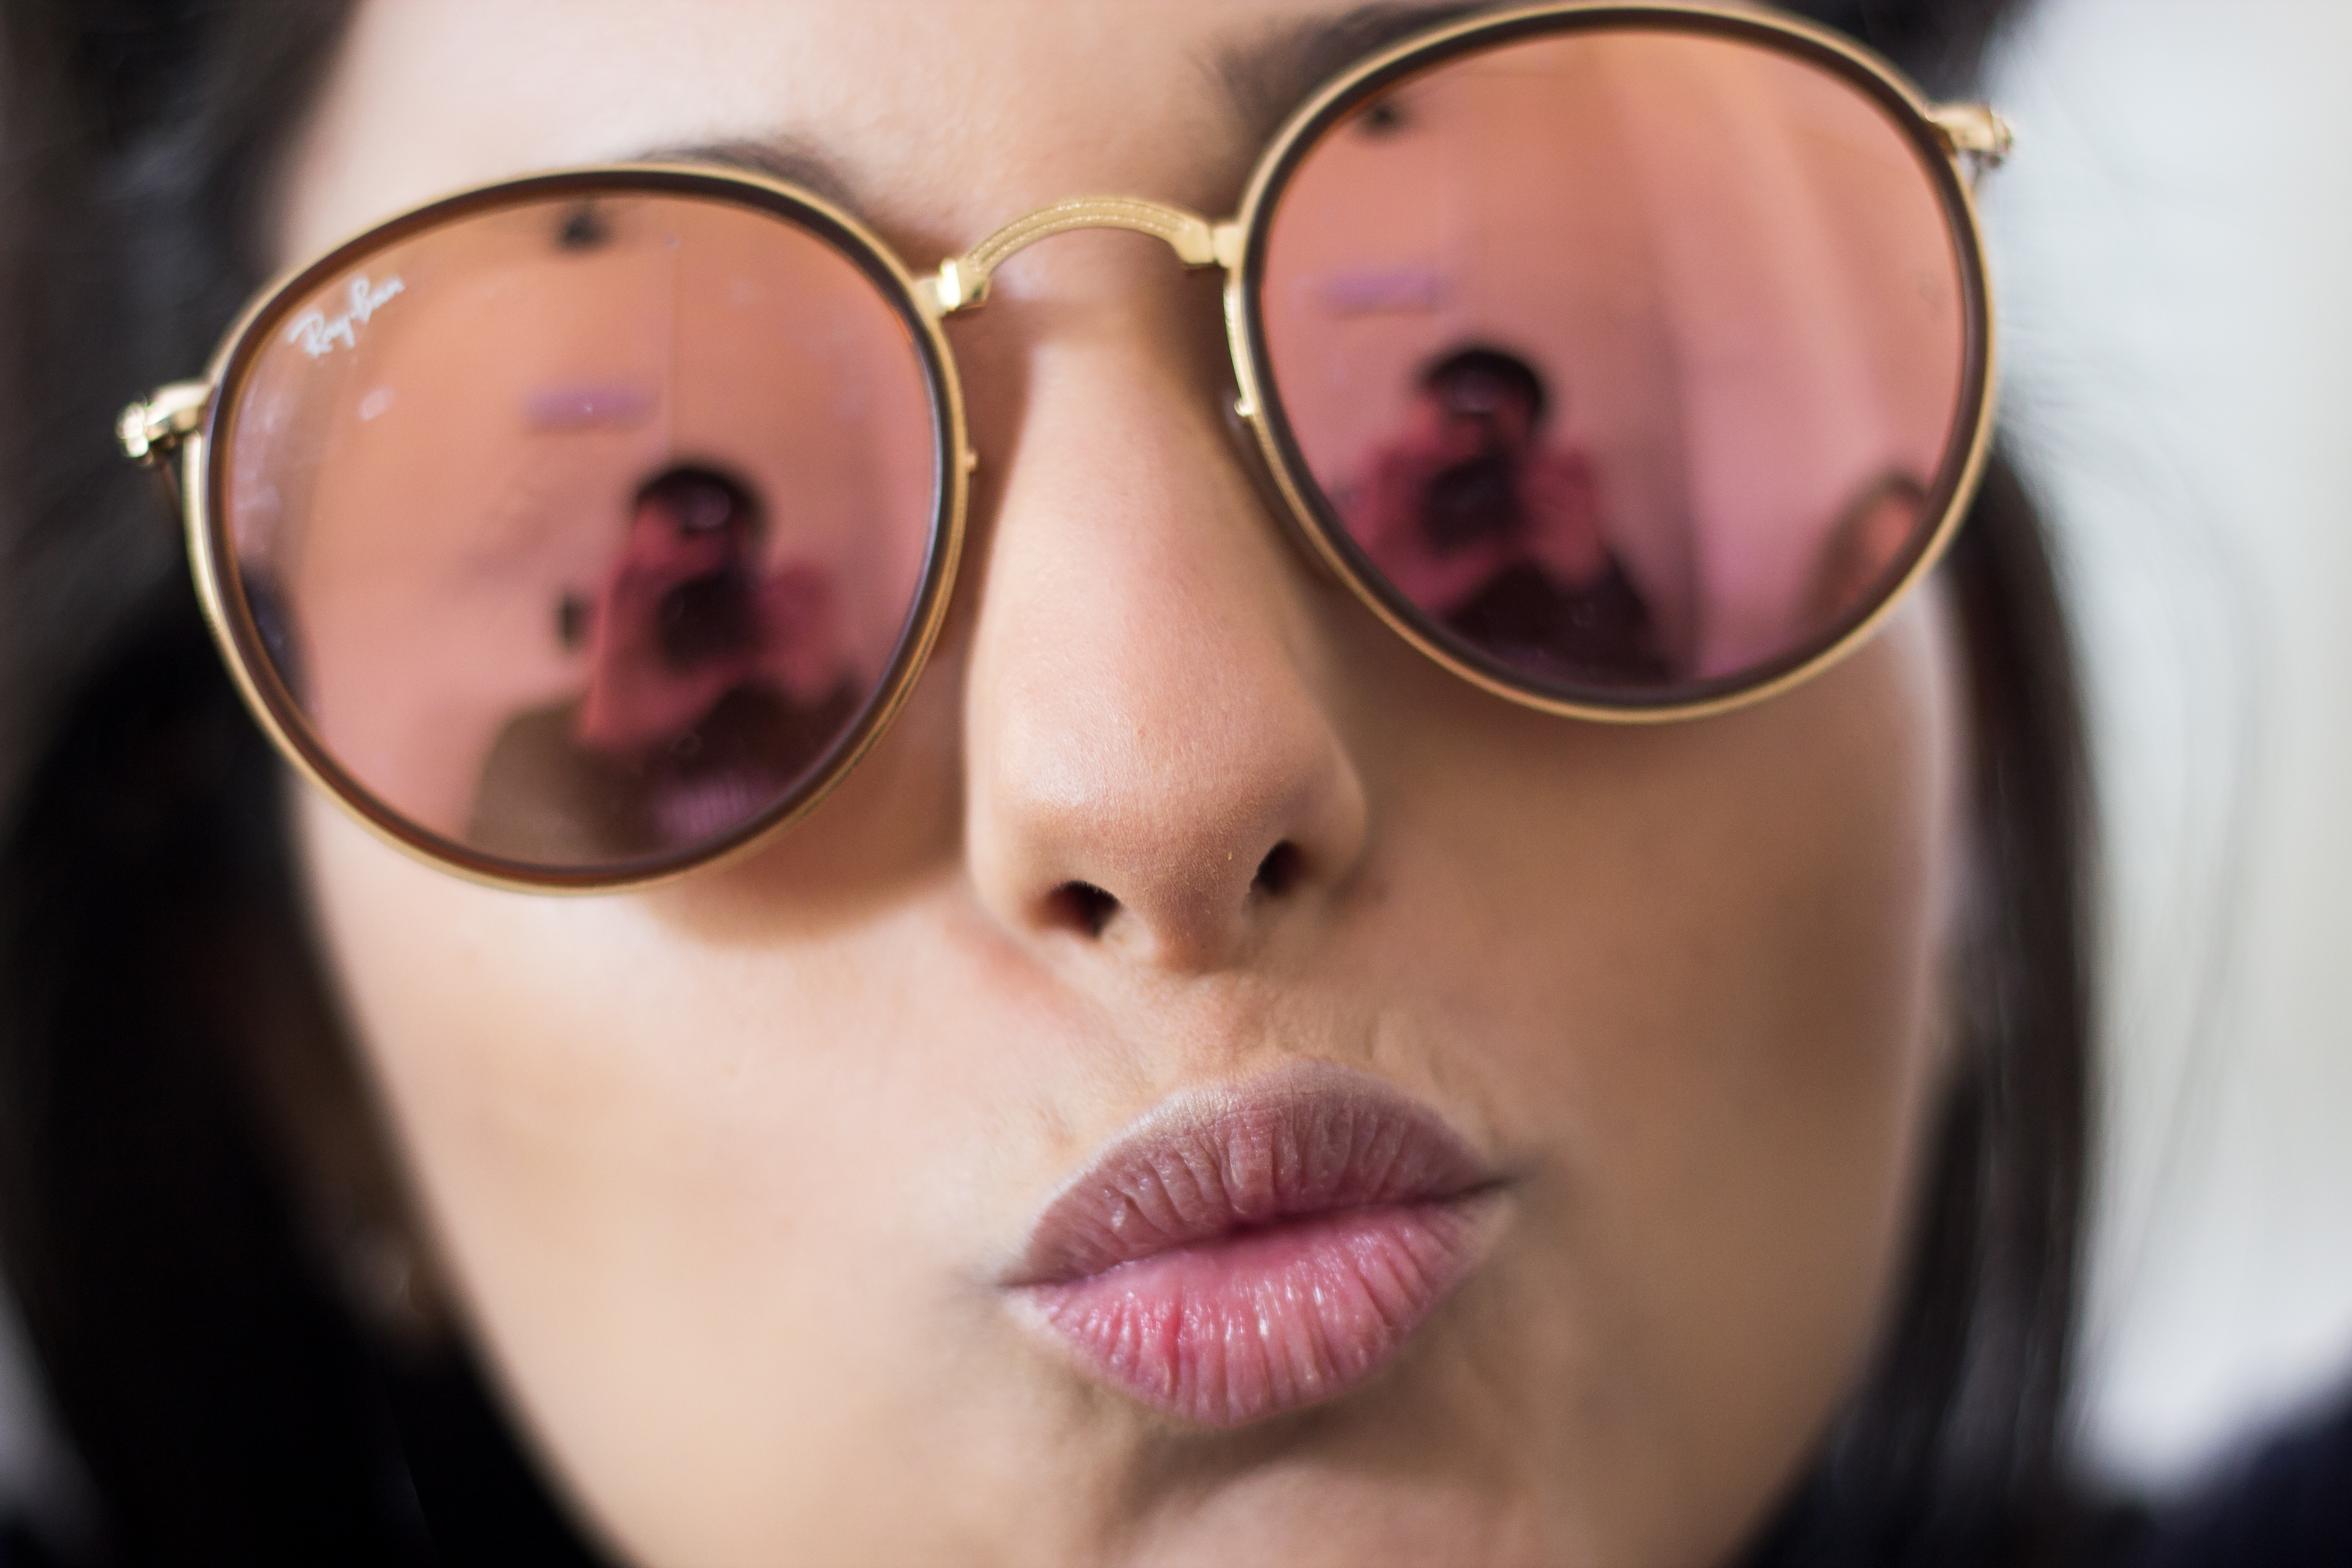
hair, portrait, lip, eyebrow, mouth, close up, face, nose, cheek, sunglasses, eye, glasses, head, eyewear, beauty, organ, vision care